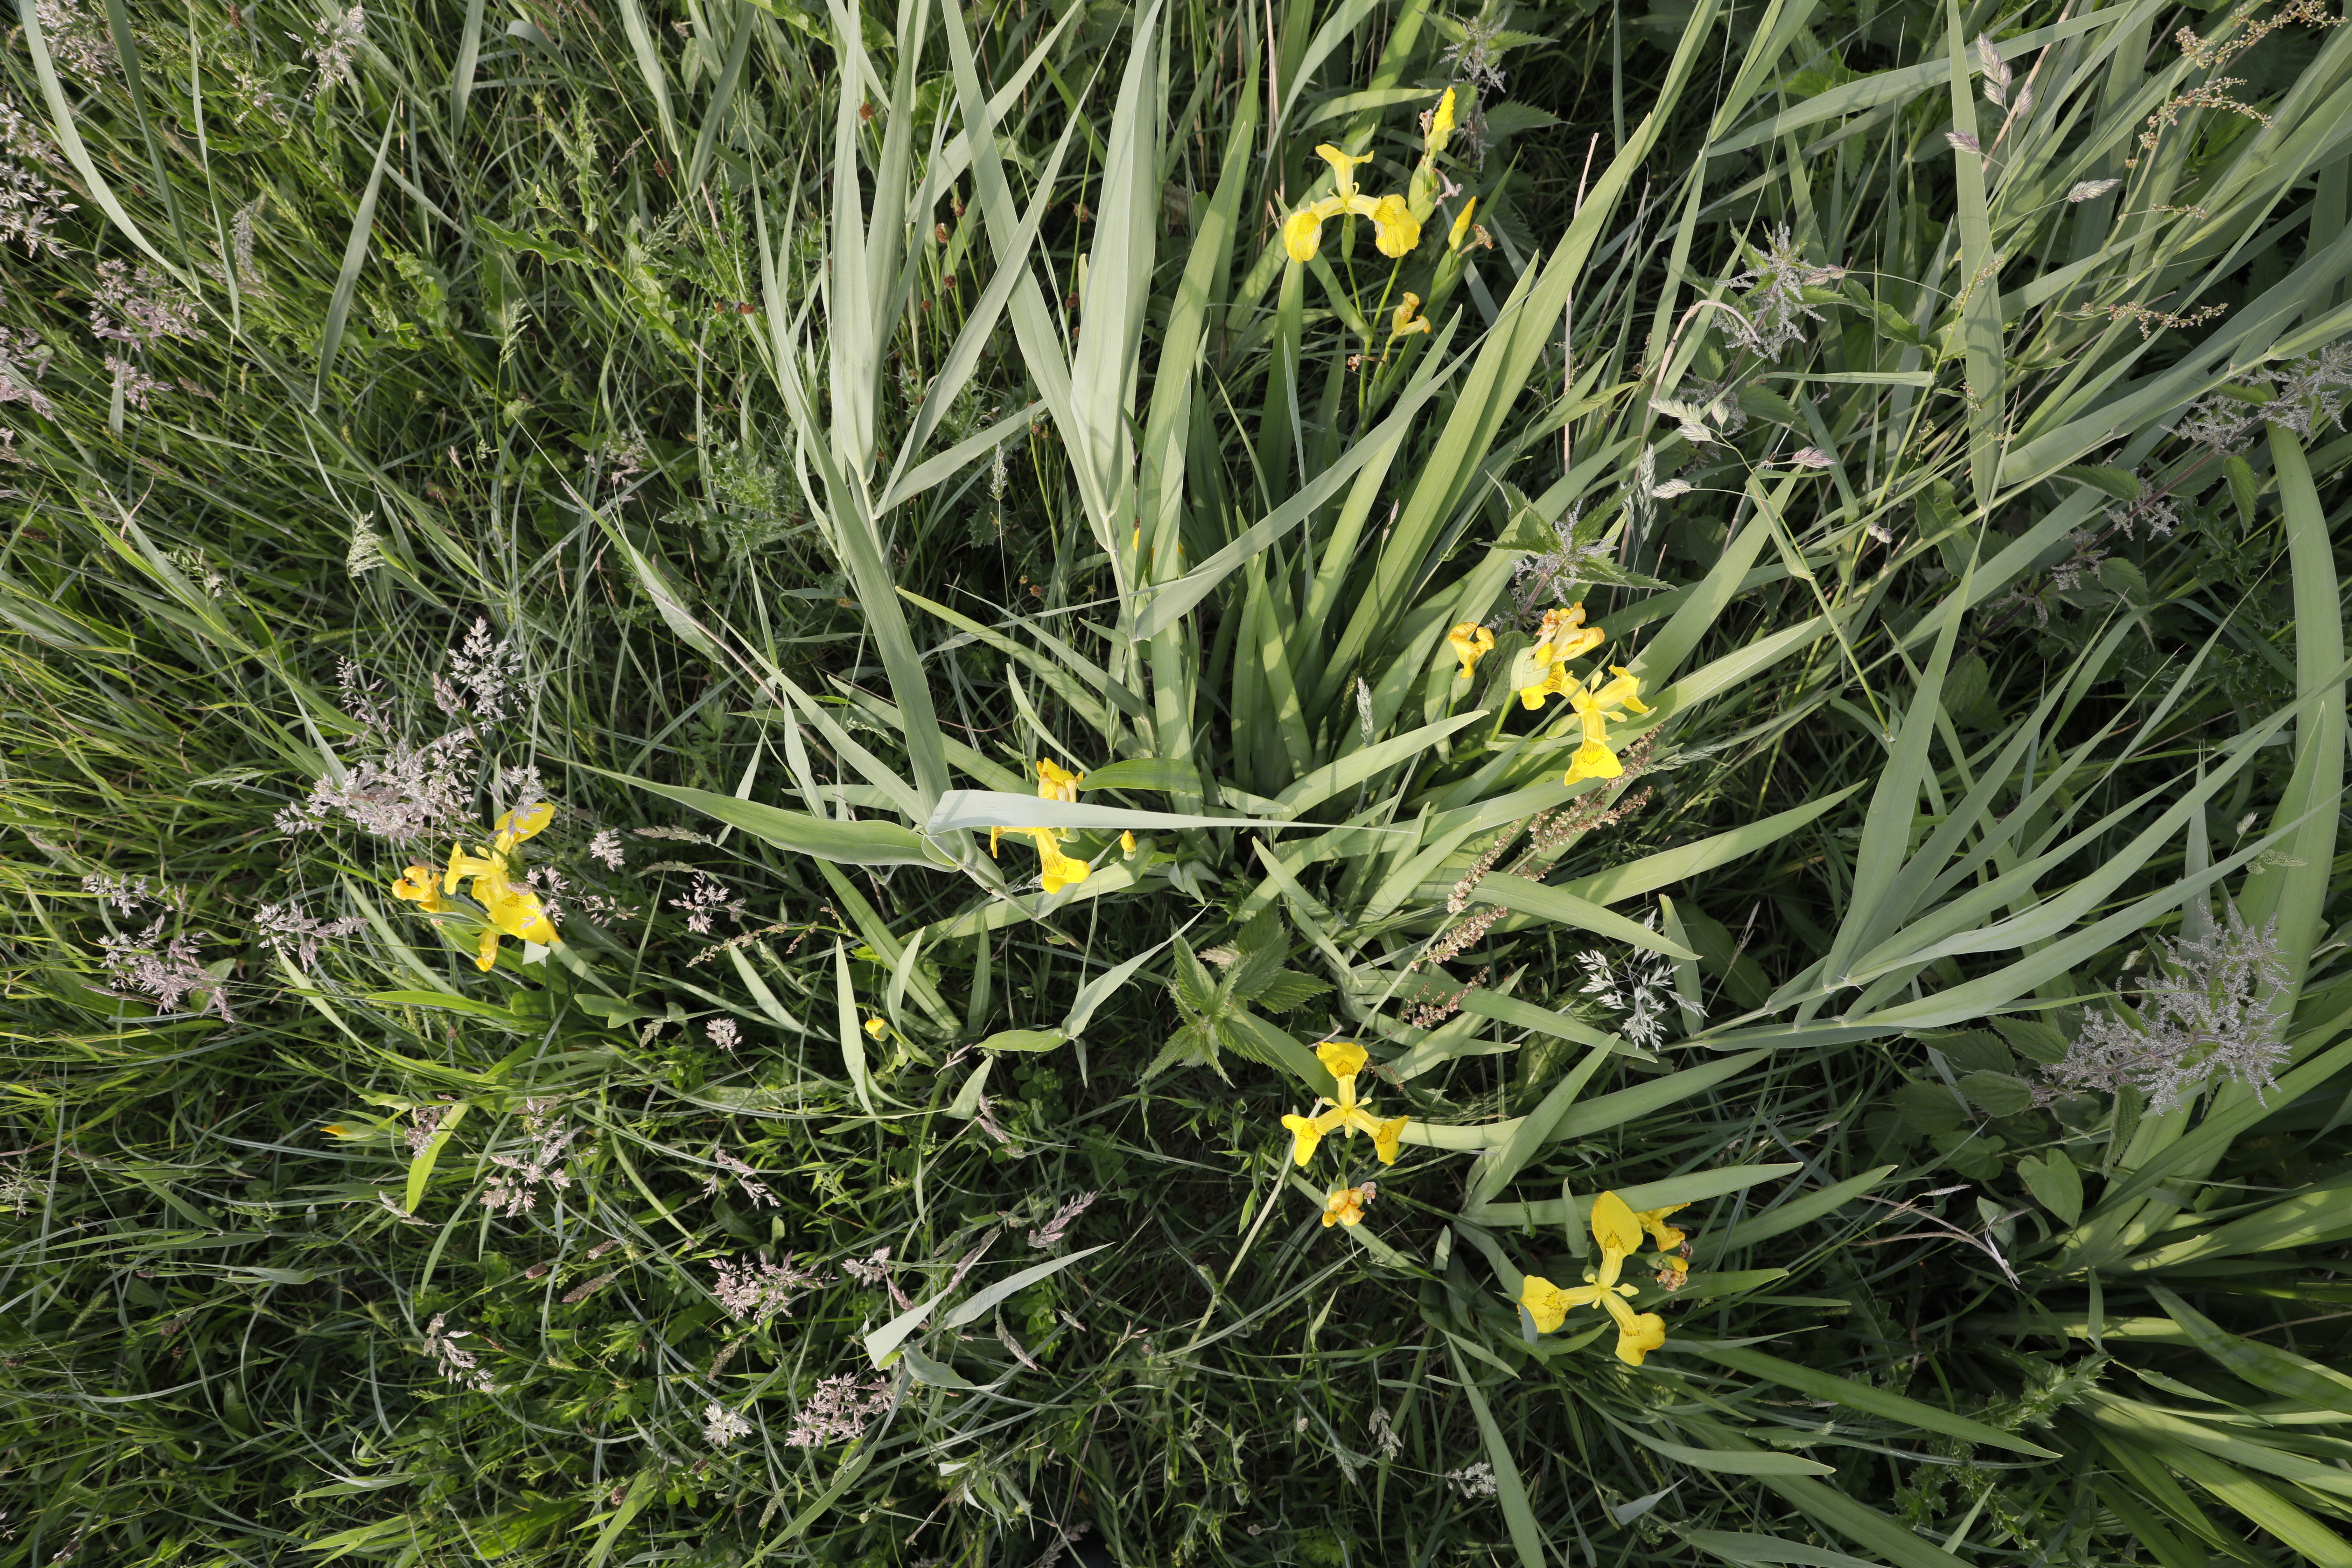
Plant species: Iris pseudacorus